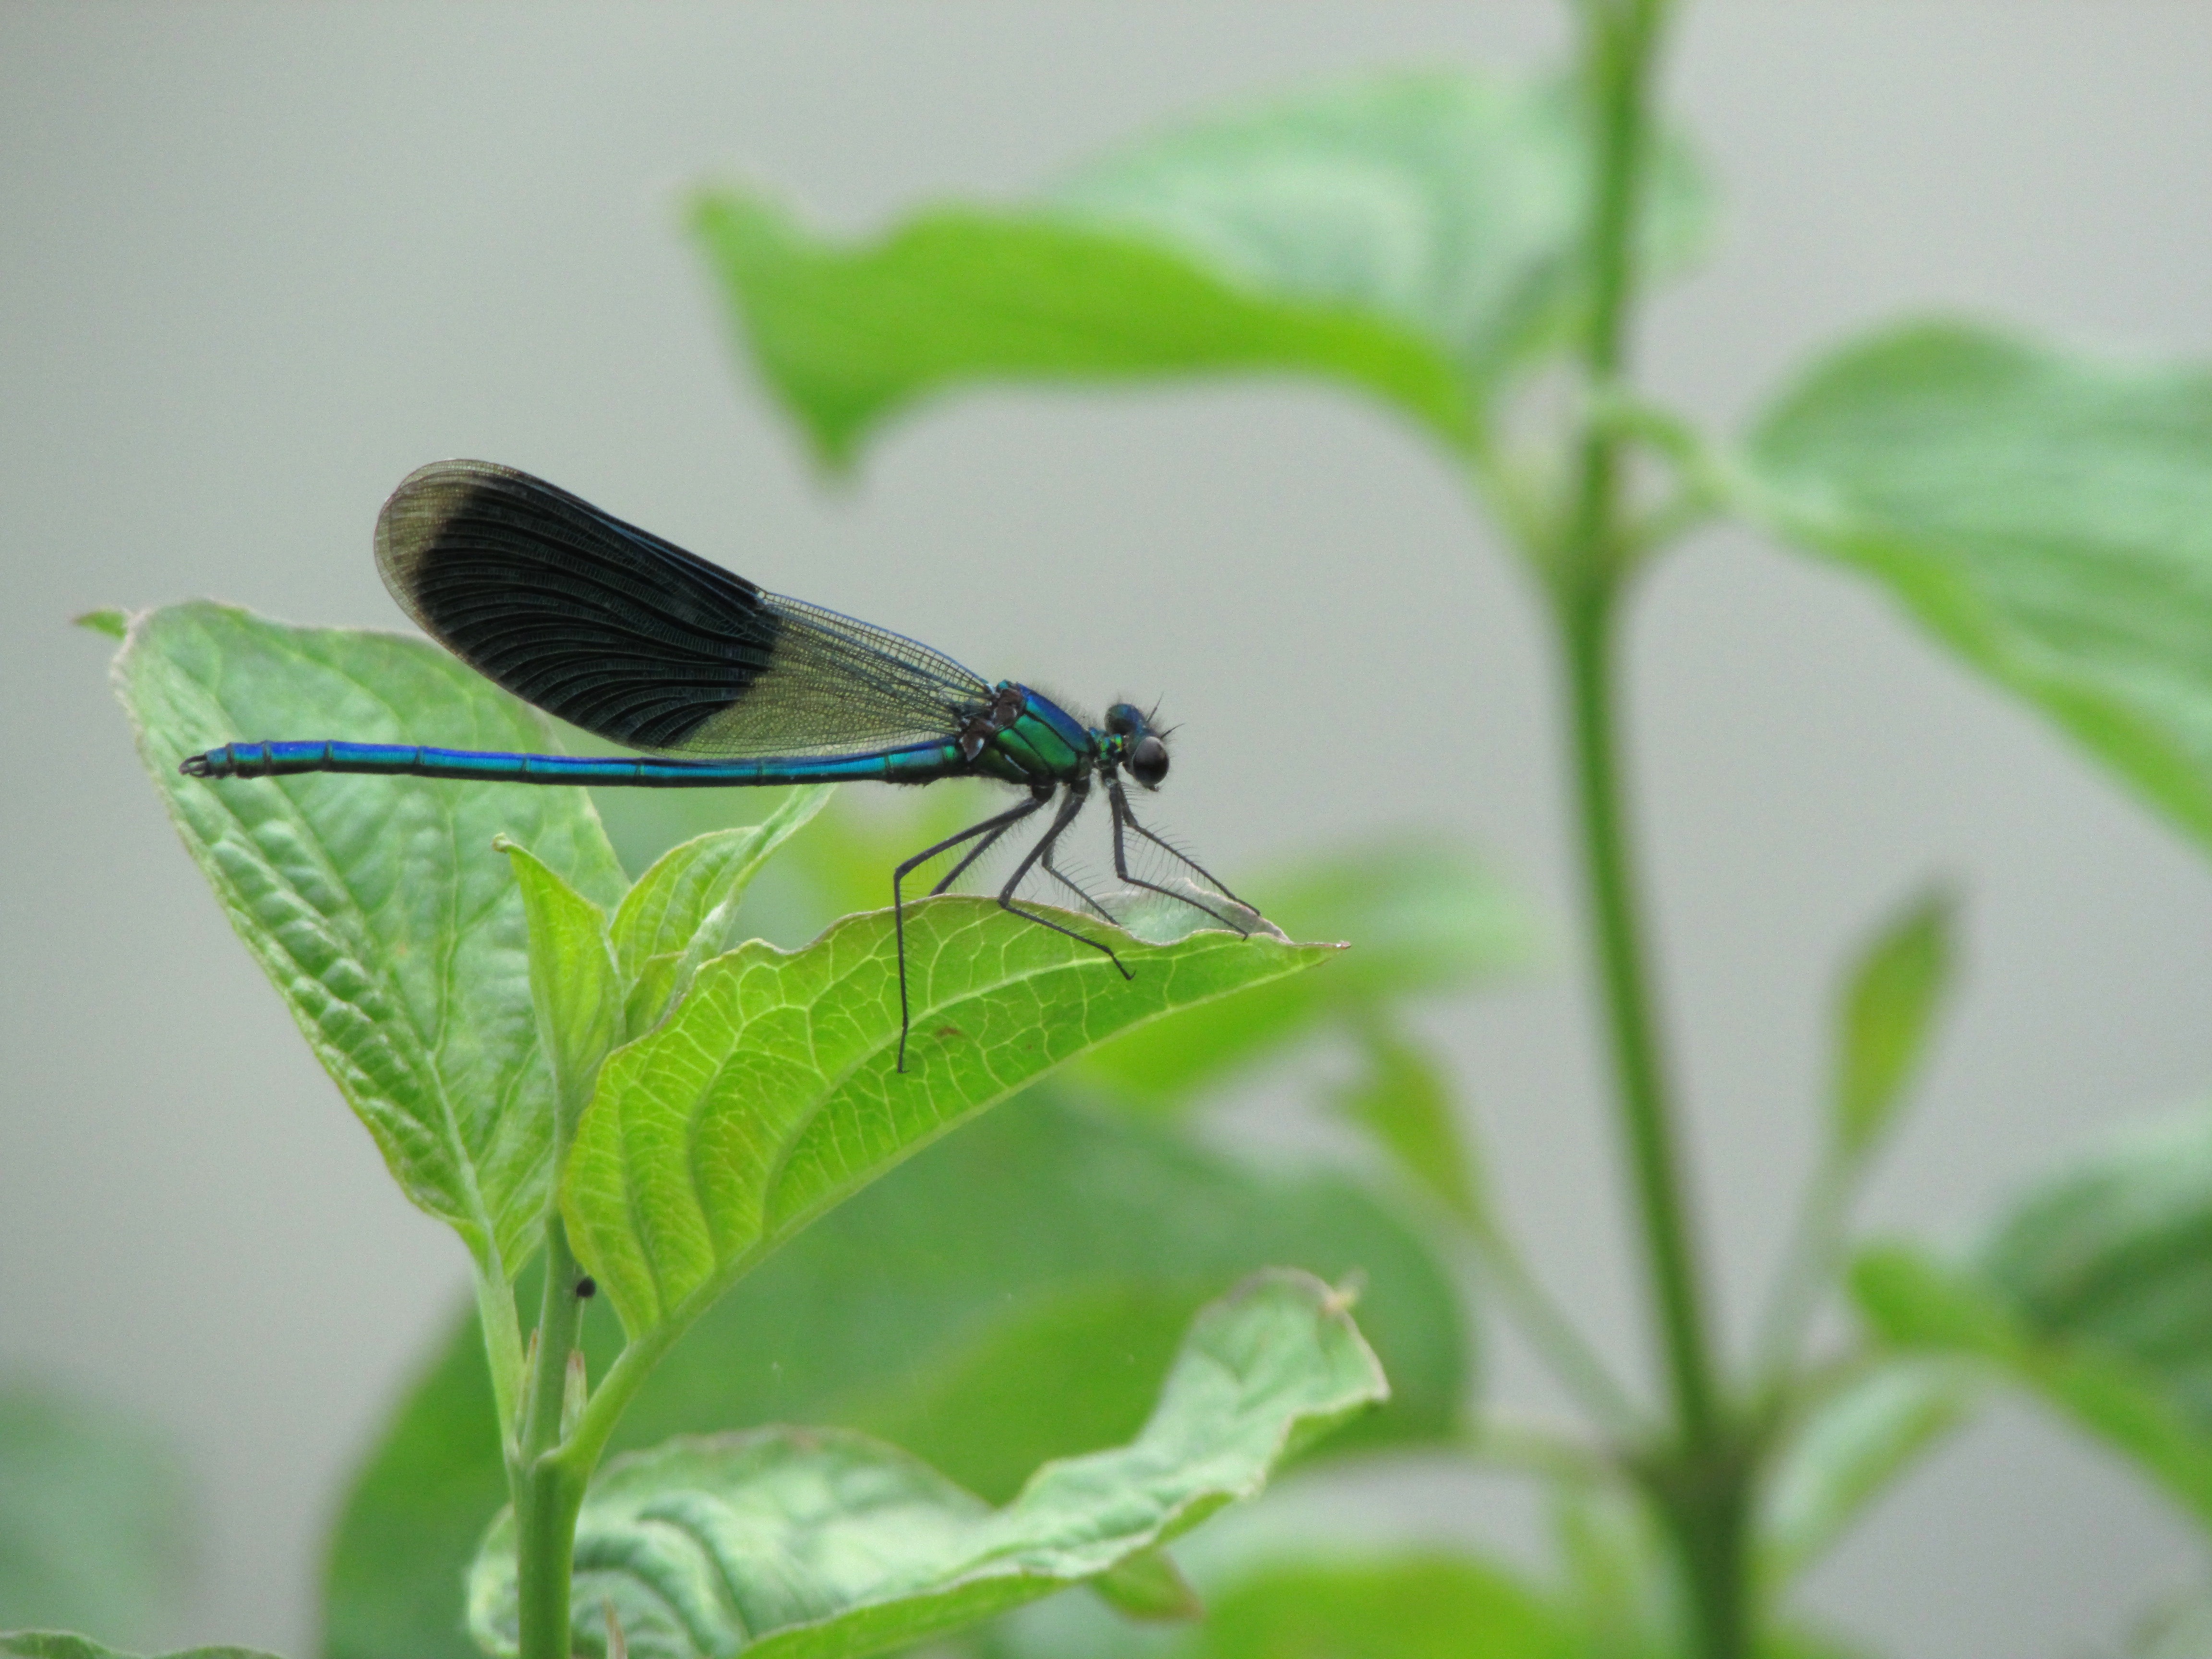
wing, leaf, flower, animal, green, insect, butterfly, fauna, invertebrate, dragonfly, damselfly, macro photography, arthropod, moths and butterflies, lycaenid, net winged insects